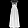
Label: Dress